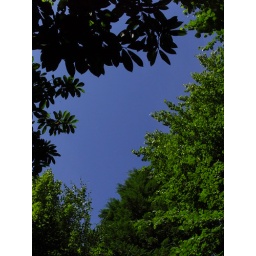
Blue sky in the sea of green